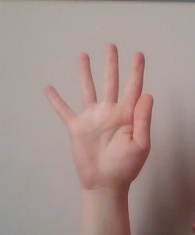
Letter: sheen